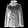
Label: Coat